Carpentaria (novel)

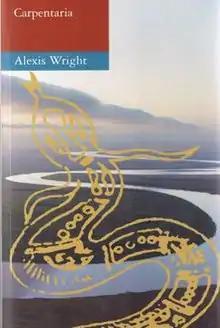
First edition cover

Carpentaria is the second novel by the Indigenous Australian author Alexis Wright. It met with widespread critical acclaim when it was published in mid-2006, and went on to win Australia's premier literary prize, the Miles Franklin Award, in mid-2007.